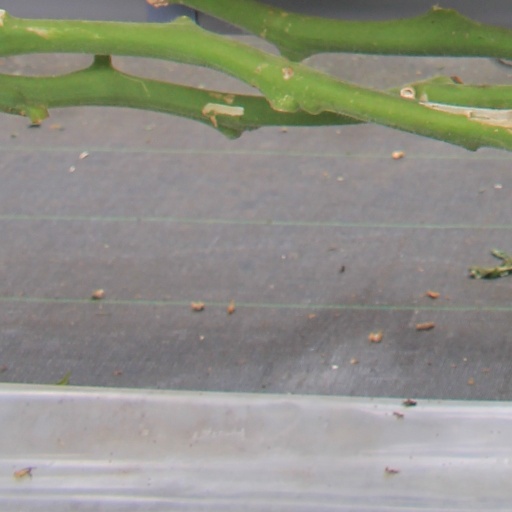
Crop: tomato